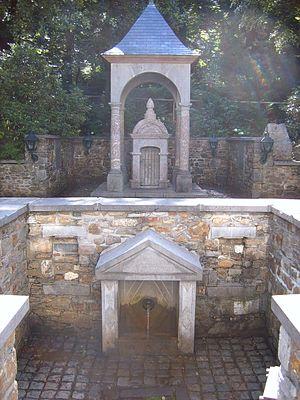
Source de la Géronstère, Spa personal picture, I set it in public domain.
La source de la Géronstère est l'une des sources les plus connues de la région de Spa. Il s'agit d'un pouhon, source ferrugineuse et carbo-gazeuse typique de la haute-Ardenne. Ses eaux sont issues du massif de la fagne de Malchamps. Connue pour son fort goût, elle fut aussi connue sous le nom de l'Enragée.